Delftse Hout

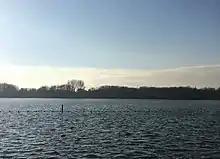
De Grote Plas in Delftse Hout.

Delftse Hout is a district in the northeast of Delft, Netherlands. Delftse Hout has about 300 inhabitants.